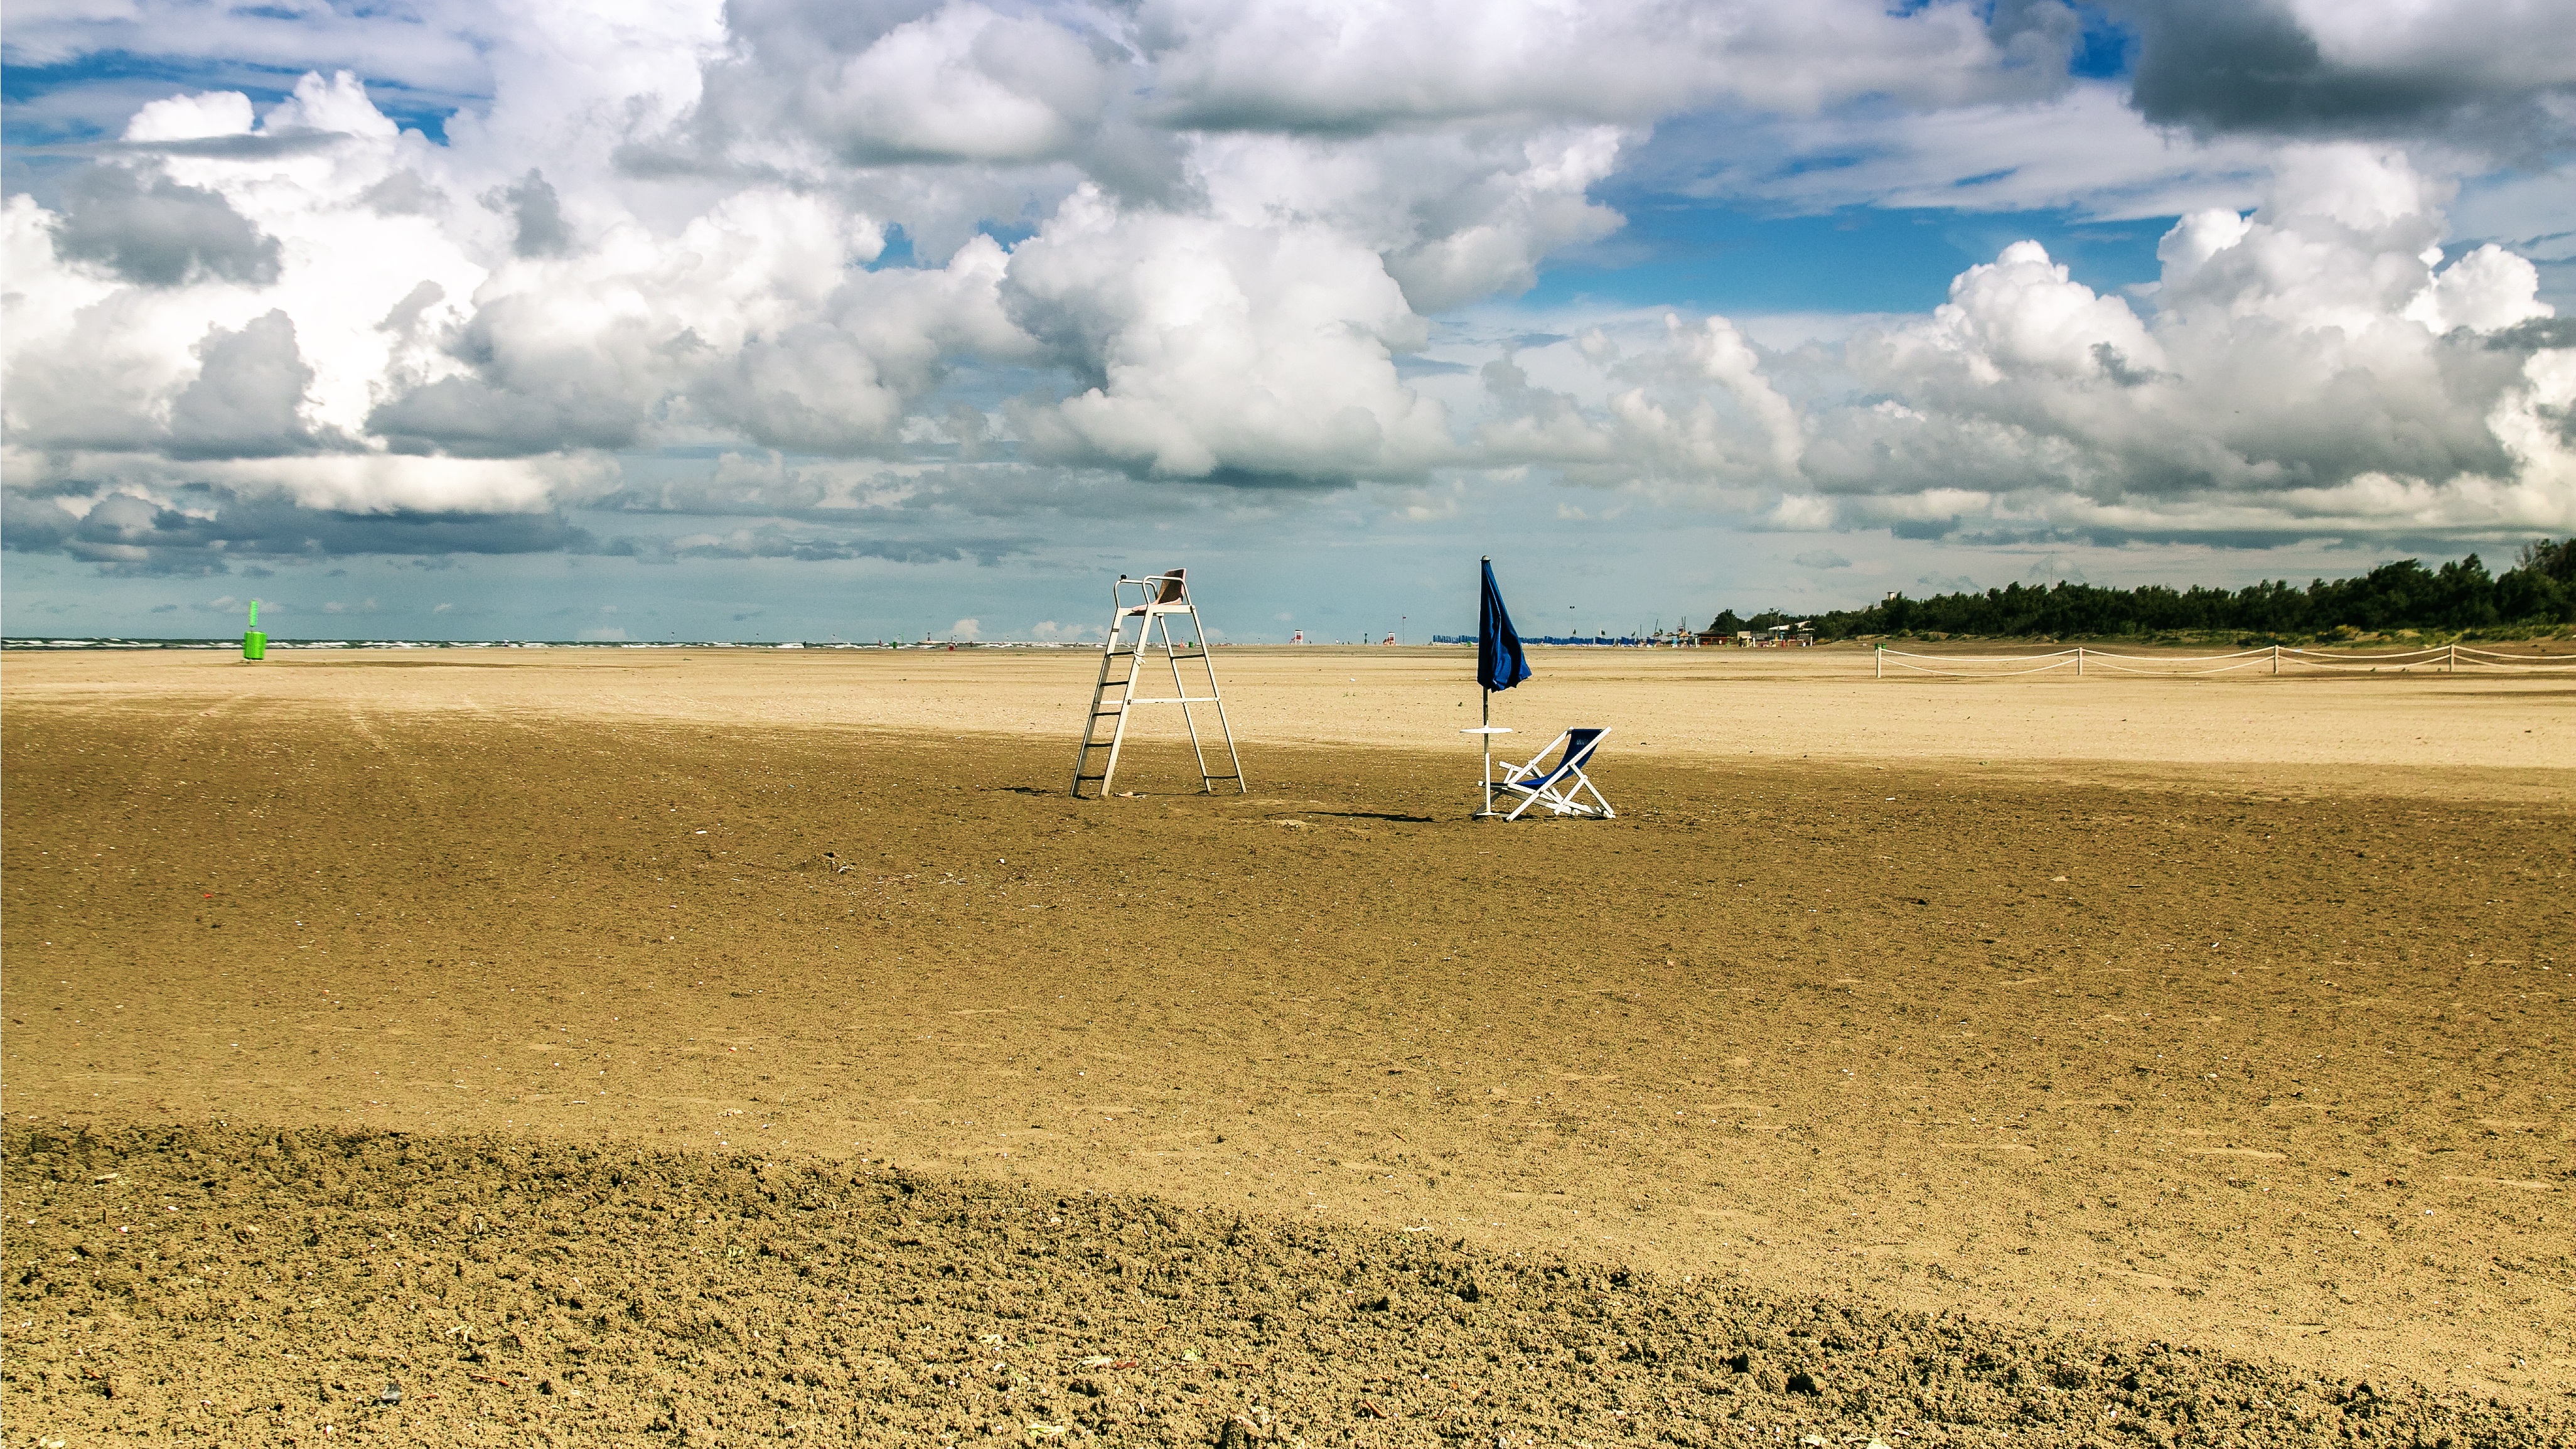
beach, landscape, sea, coast, grass, sand, ocean, horizon, cloud, sky, field, prairie, shore, wave, wind, holiday, plain, body of water, clouds, grassland, habitat, rural area, sand beach, mudflat, natural environment, grass family